Détournement

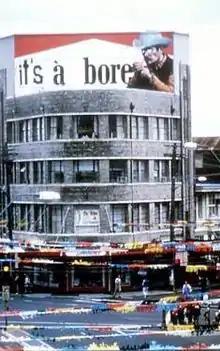
A cigarette advertisement on a billboard turned into a "détournement" by the group BUGUP, by defacing the cowboy image and modifying the text, probably including "Marlboro", to read "It's a bore."

A détournement, meaning "rerouting, hijacking" in French, is a technique developed in the 1950s by the Letterist International, and later adapted by the Situationist International (SI), that was defined in the SI's inaugural 1958 journal as "[t]he integration of present or past artistic productions into a superior construction of a milieu. In this sense there can be no situationist painting or music, but only a situationist use of those means. In a more elementary sense, "détournement" within the old cultural spheres is a method of propaganda, a method which reveals the wearing out and loss of importance of those spheres."